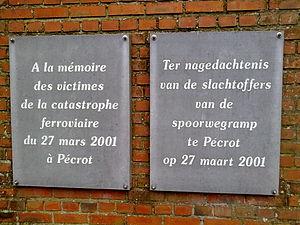
Plaques commémoratives en Français et Néerlandais de l'accident ferroviaire de Pécrot du 27 mars 2001 (Brabant Wallon) Belgique.
La liste des accidents ferroviaires en Belgique, est une liste non exhaustive des principaux accidents ferroviaires survenus sur le réseau ferroviaire belge.